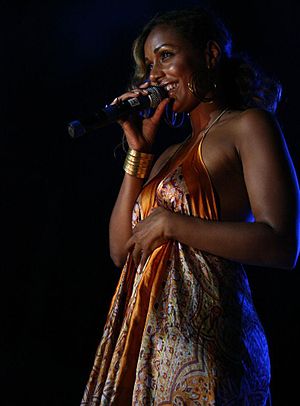
Ida Corr
Ida Corr optræder i Bukarest i Rumænien i 2009
"Ida Corr er en dansk/gambiansk sangerinde og sangskriver. Hun vandt i 1991 som 14-årig det første børne-Melodi Grand Prix med bandet Årgang '77 med sangen ""Steal my heart"" og som 16-årig optrådte hun med sit band på Skanderborg Festival foran 18.000 mennesker som opvarmning for The Sandmen.